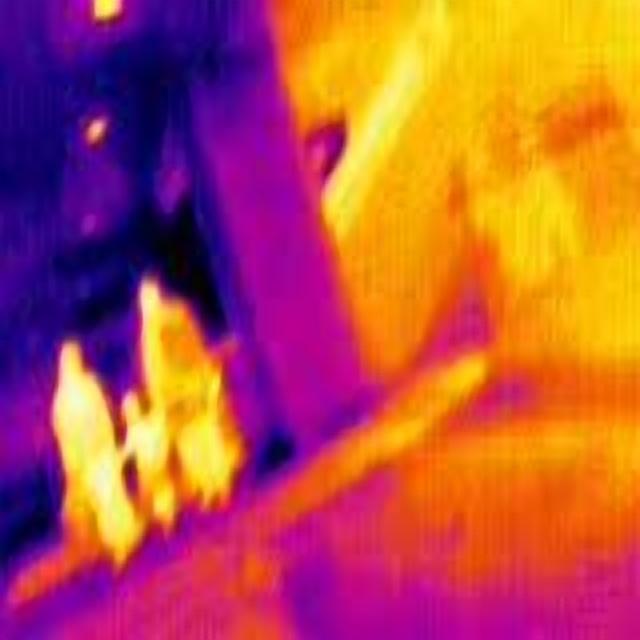
Detected objects:
label: person
label: person
label: person